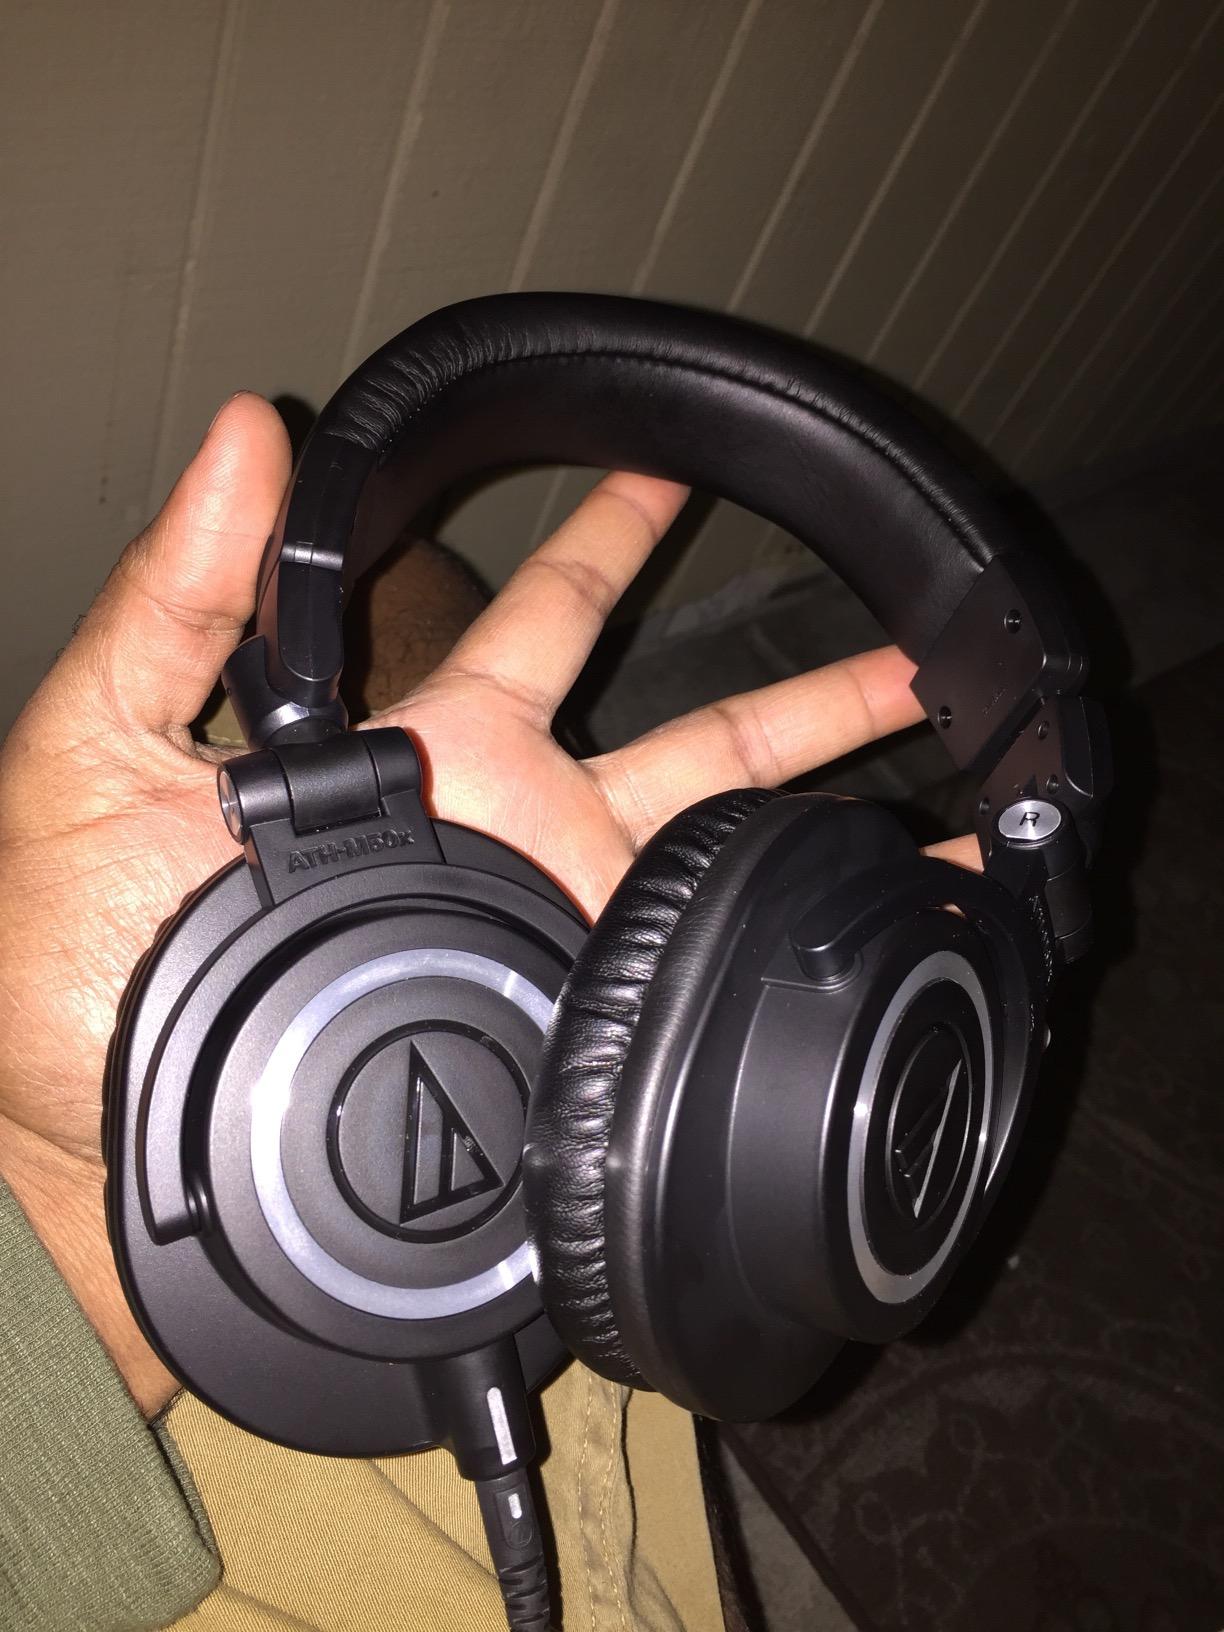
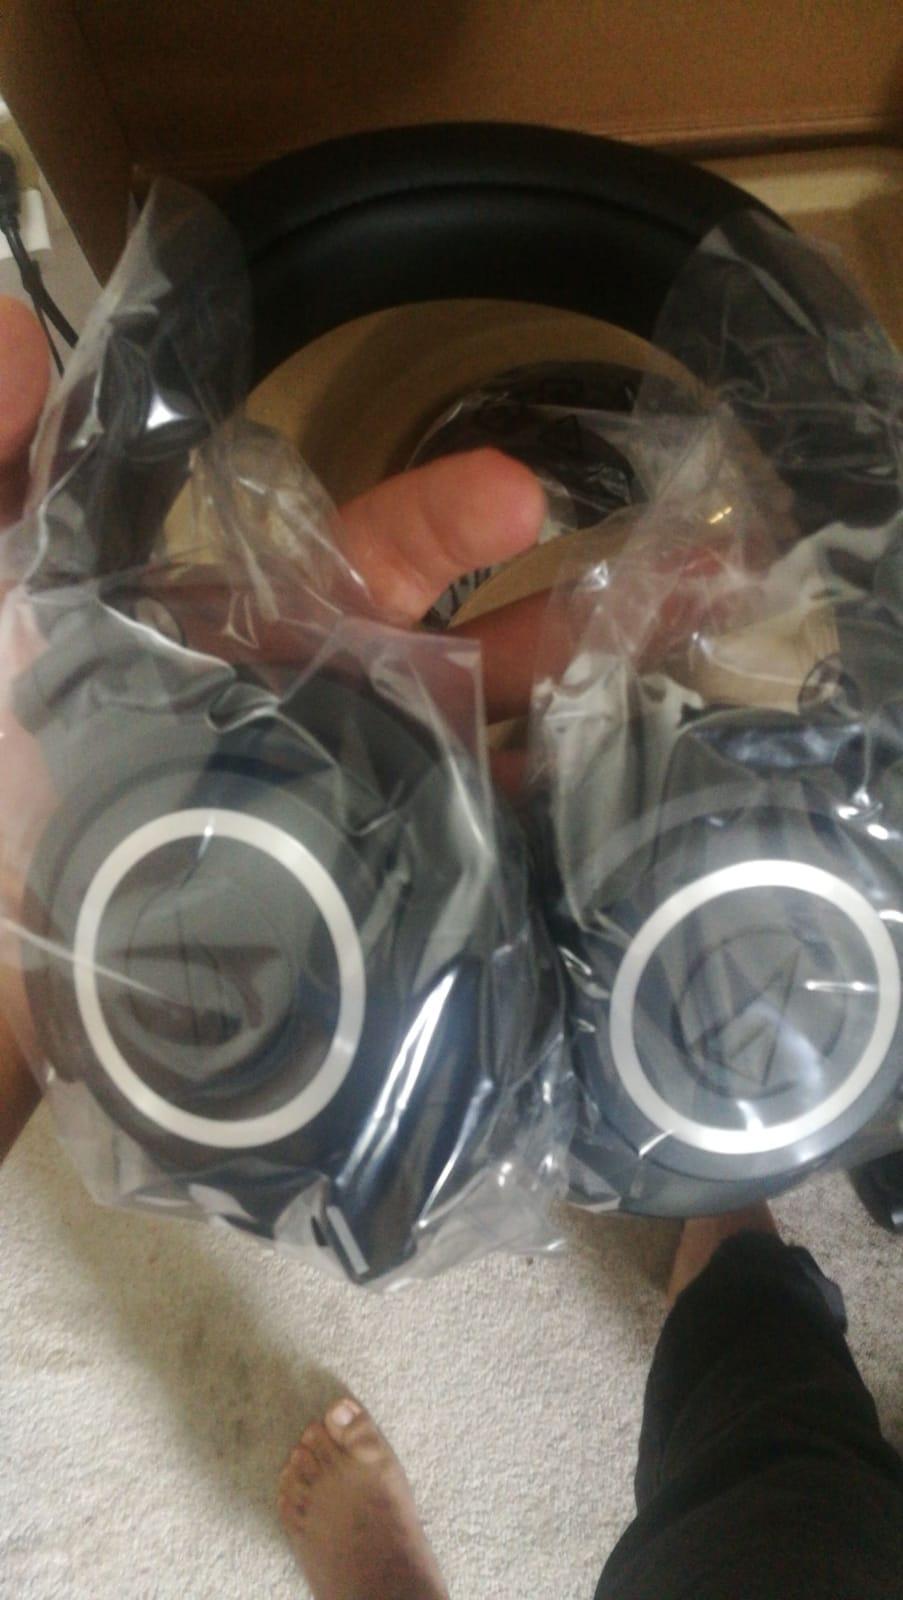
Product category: headphones
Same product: yes